Military history of the Mi'kmaq

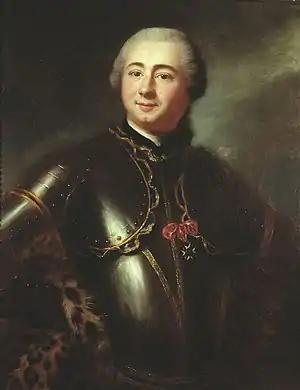
Charles Deschamps de Boishébert et de Raffetot

There were four raids on Halifax during the war. The first raid happened in October 1750, while in the woods on peninsular Halifax, Mi'kmaq scalped two British people and took six prisoner: Cornwallis' gardener, his son were tortured and scalped. The Mi'kmaq buried the son while the gardener's body was left behind and the other six persons were taken prisoner to Grand Pre for five months. Another author, Thomas Akins, puts the month of this raid in July and writes that there were six British attacked, two were scalped and four were taken prisoner and never seen again. Shortly after this raid, Cornwallis learned that the Mi'kmaq had received payment from the French at Chignecto for five prisoners taken at Halifax as well as prisoners taken earlier at Dartmouth and Grand Pre.